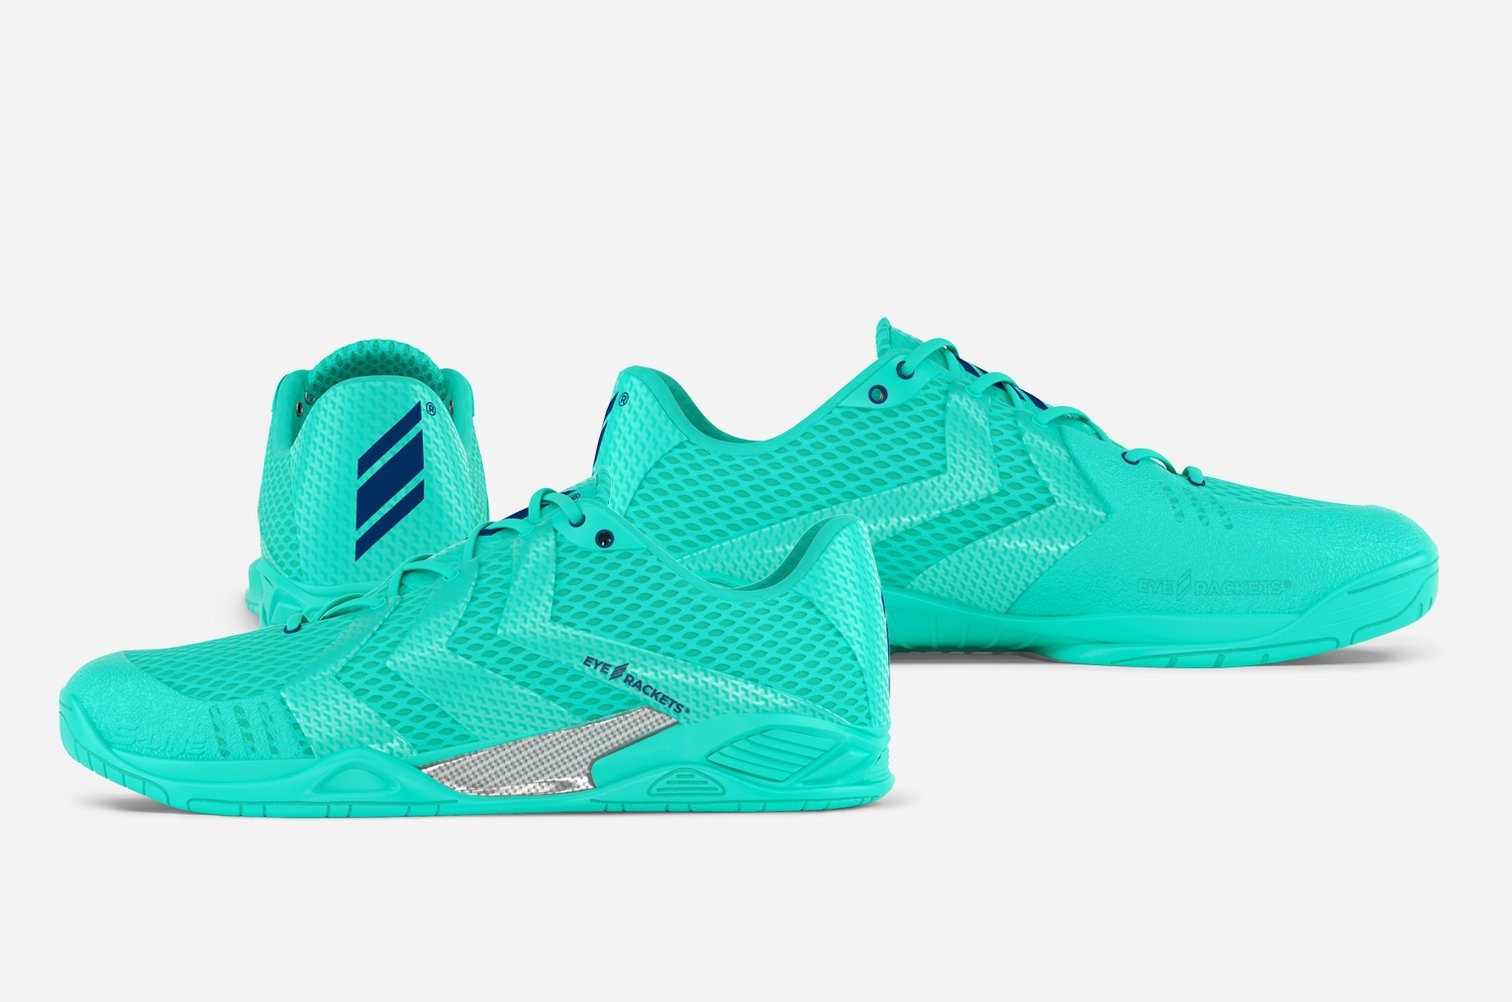
EYE Rackets S Line Performance Squash Shoes Twilight Turquoise
EYE Rackets S Line Performance Squash Shoes Twilight Turquoise It's our EYE Rackets November Black Friday Sale, with great deals on our entire range. Eye rackets S Line squash shoe was developed by leading sports scientists to combine a balanced cushioned gripping sole with a stable durable upper making it the perfect fit for the rigorous demands of the game. **Great news all Retail orders in Australia and New Zealand will now be upgraded and shipped EXPRESS UPS Courier Delivery overnight at no extra cost** Tested extensively by some of the PSA World Tours most dynamic movers the S Line is sure to help any player explode off the T. Torsion stability to help stabilise later- al movement of the foot during irregular movement. Torq Control helps maintain a stable foot position when in a full dynamic lunge. Biomesh Upper. Durable mesh membrane for breathability and lightness. Toe Shield protects against wear from foot drag increasing durability of the shoe. Durable Gum Rubber sole increases longevity of the sole and increase tack to the floor aiding foot placement. Reinforced metallic eyelets prevents damage to upper of the shoe from lace tightening. Seamless Tongue to add further cushioning and prevent irritation from tight lacing. Dense Foam removable inserts to facilitate use of custom insoles. Neoprene Inner Lining to add moisture wicking which helps keep the foot cool and fixed for extended periods of time. Padded heel counter for maximum support and comfort. Available in the following sizes UK 4 to UK 12 (EU 37 to EU 47)
Brand: Eye Rackets Australia & New Zealand
Category: Sporting Goods > Athletics > Racquetball & Squash > Racquetball & Squash Shoes